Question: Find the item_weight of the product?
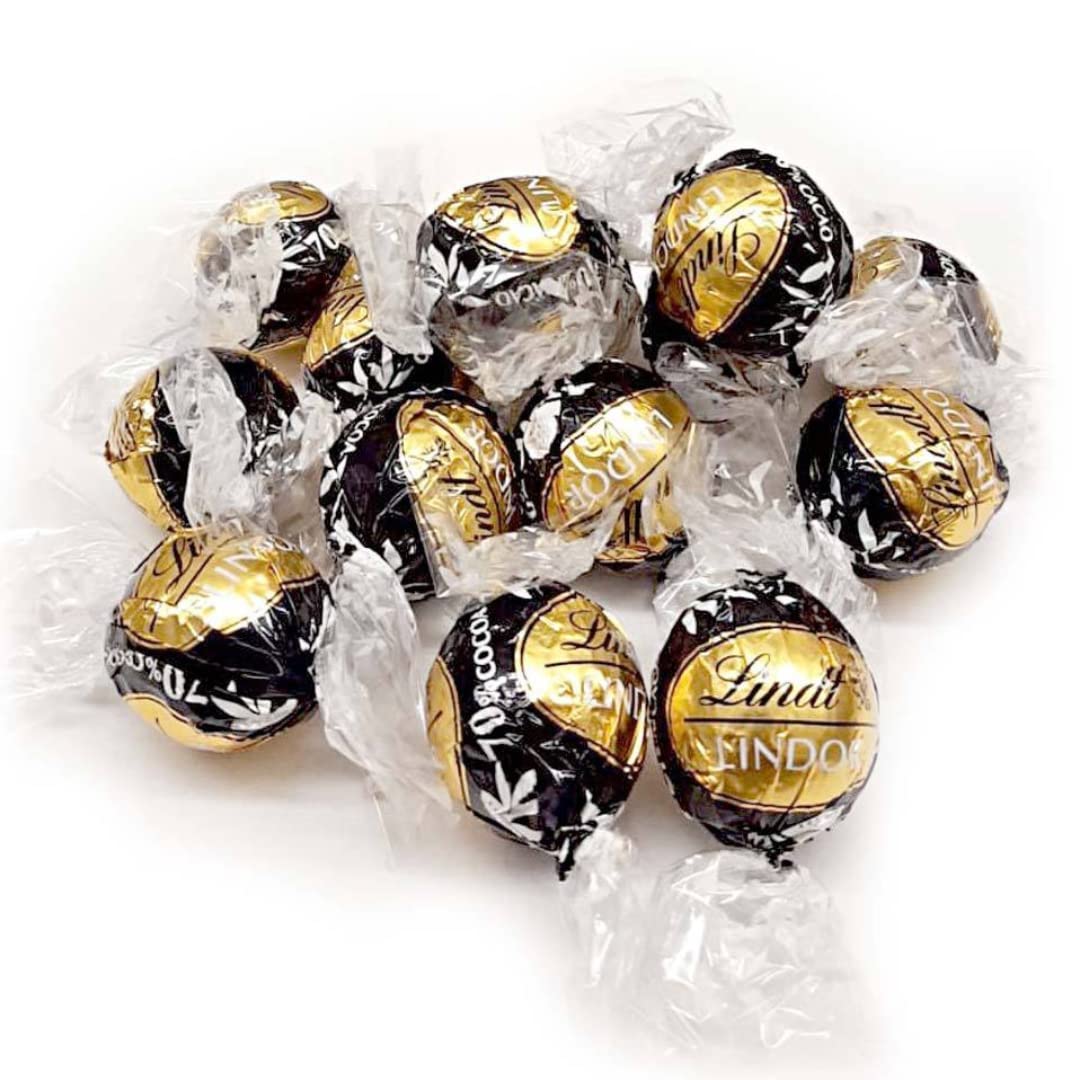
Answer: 3.0 ounce